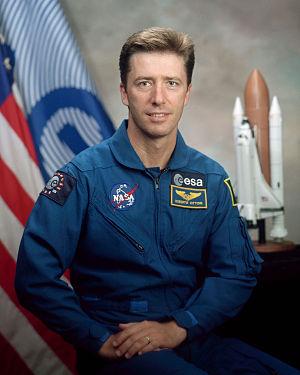
Roberto Vittori, né à Viterbe le 15 octobre 1964, est spationaute de l'Agence spatiale européenne.
Le corps européen des astronautes de l'ESA est un groupe d'astronautes basé au Centre des astronautes européens à Cologne, en Allemagne. Tous ses membres sont assignés à de nombreux projets en Europe ou ailleurs, à la Cité des étoiles ou au centre spatial Johnson.